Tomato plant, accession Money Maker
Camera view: bottom (45 deg); turntable rotation: 210 degrees
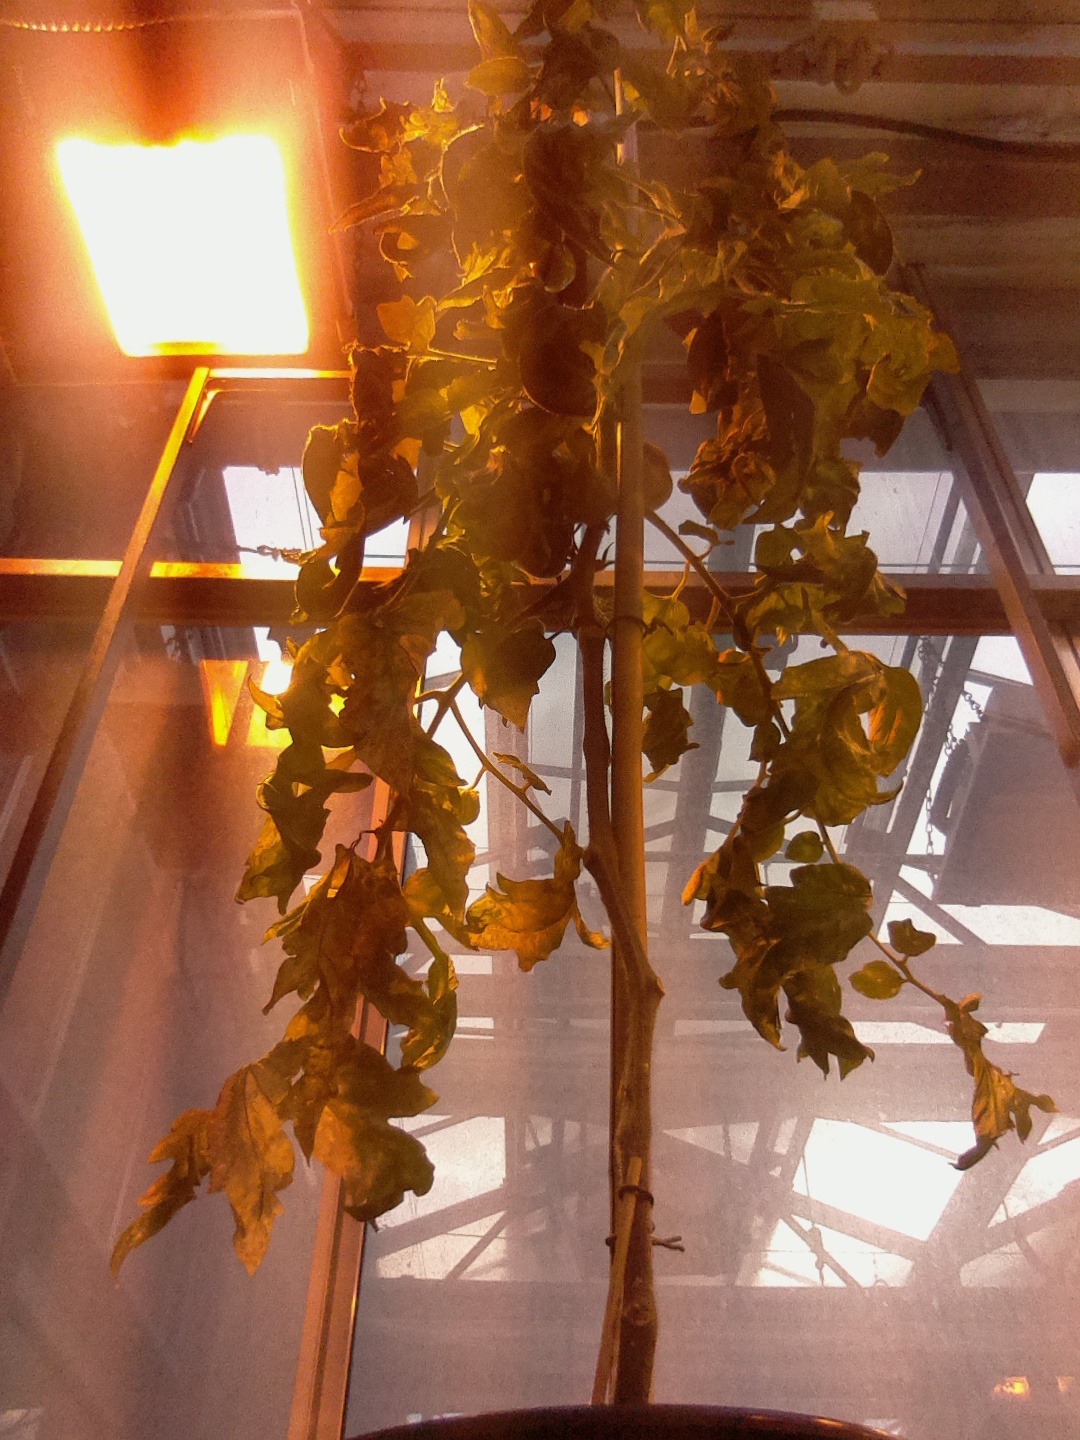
BBCH growth stage 78: 80% -90% of final fruit size